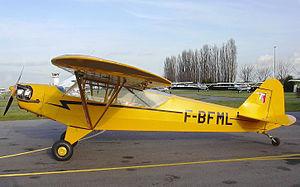
Piper Cub Le Piper Cub de l'Aéroclub Hispano Suiza sur l'aérodrome de Pontoise Cormeilles-en-Vexin photographié le 13 janvier 2005. Le type est le L-4H, avion de liaison et d'observation dérivé du Piper J3 Civil. Il présente une surface vitrée plus importante que le modèle civil afin de faciliter l'observation. 2005 Philippe Gouyet
Le Piper Cub, ou Piper J-3 est un avion léger dont la conception remonte aux années 1930. Construit à des milliers d'exemplaires, il reste aujourd'hui un des avions à train classique les plus connus et appréciés.
Piper Aircraft est un constructeur d'avions légers américain implanté à Vero Beach. Depuis sa création en 1927 à 1999, la société a produit plus de 144 000 avions dont 90 000 volent encore.